Charles L. Manson House

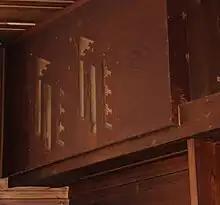
Frank Lloyd Wright Carved Panels Manson Home Wausau Wisconsin USA

Throughout the 4 bedroom and 3 bathroom home, the continuity of indoor and outdoor spaces is achieved through the lack of boundaries. One room flows into the next, just as the exterior of the home was built to flow from within the natural landscape. The intentional lack of boundaries creates rooms that can be large and open while still containing intimate areas. What someone might call a "hallway" another may refer to as the "family room" or a "reading nook."